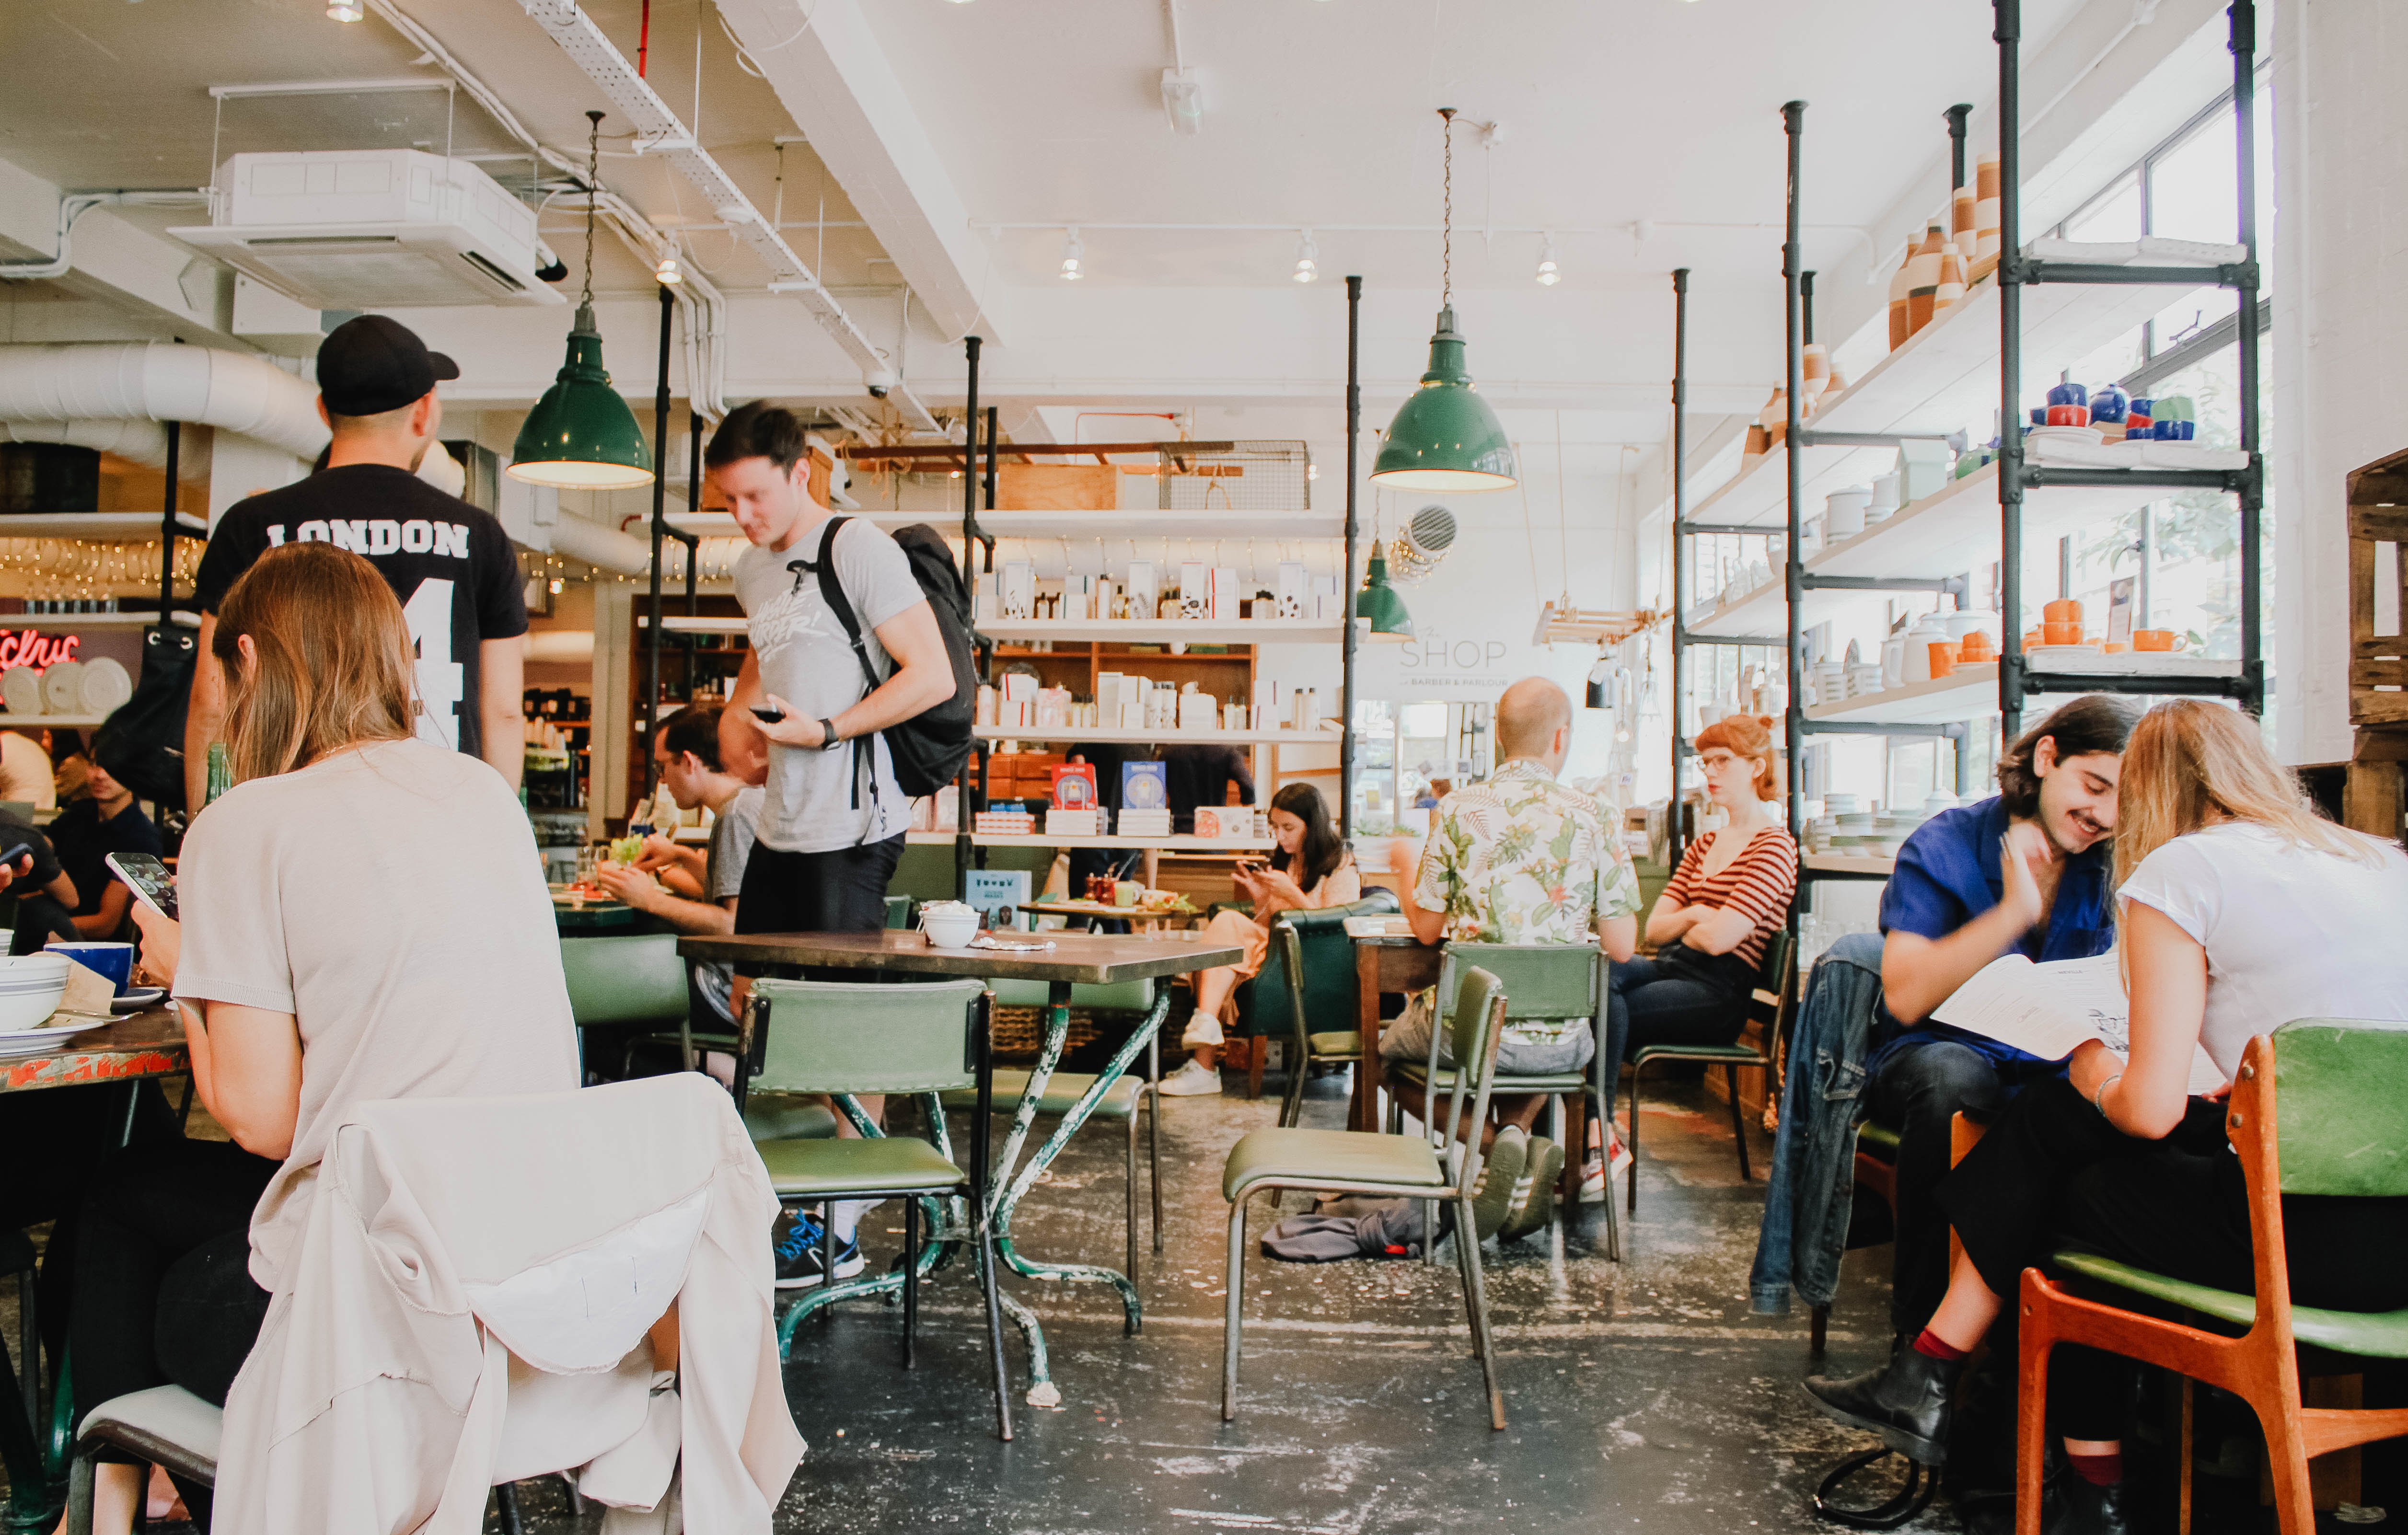
person, restaurant, cafe, social, coffee